Bethune–Cookman University

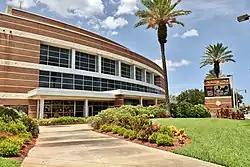
Bethune-Cookman's Performing Arts Center

Mary McLeod Bethune founded the Daytona Educational and Industrial Training School for Negro Girls in 1904. The first students met in the home of John Henry and Alice Smith Williams. The school underwent growth and development through the years. In 1923, it merged with the Cookman Institute of Jacksonville, Florida, founded in 1872, and became a co-ed high school. Bethune-Cookman College is a result of the merger in 1923 of the Daytona Normal and Industrial Institute for Girls, founded in 1904 by Dr. Mary McLeod Bethune and Cookman Institute for Boys, founded in Jacksonville in 1872 by Rev. D.S. Darnell. The new institution, called the Daytona Cookman Collegiate Institute, became affiliated with the Board of Education of the Methodist Church. By 1931 the school had become a junior college.